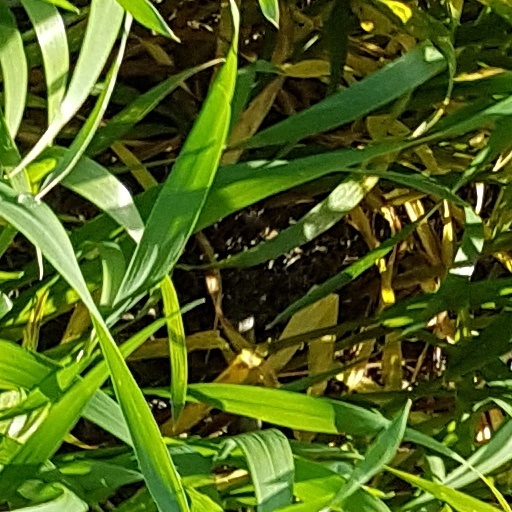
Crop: wheat